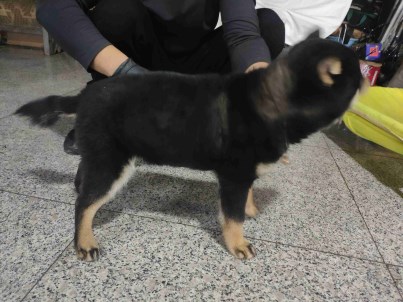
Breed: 1043-n000001-Shiba_Dog